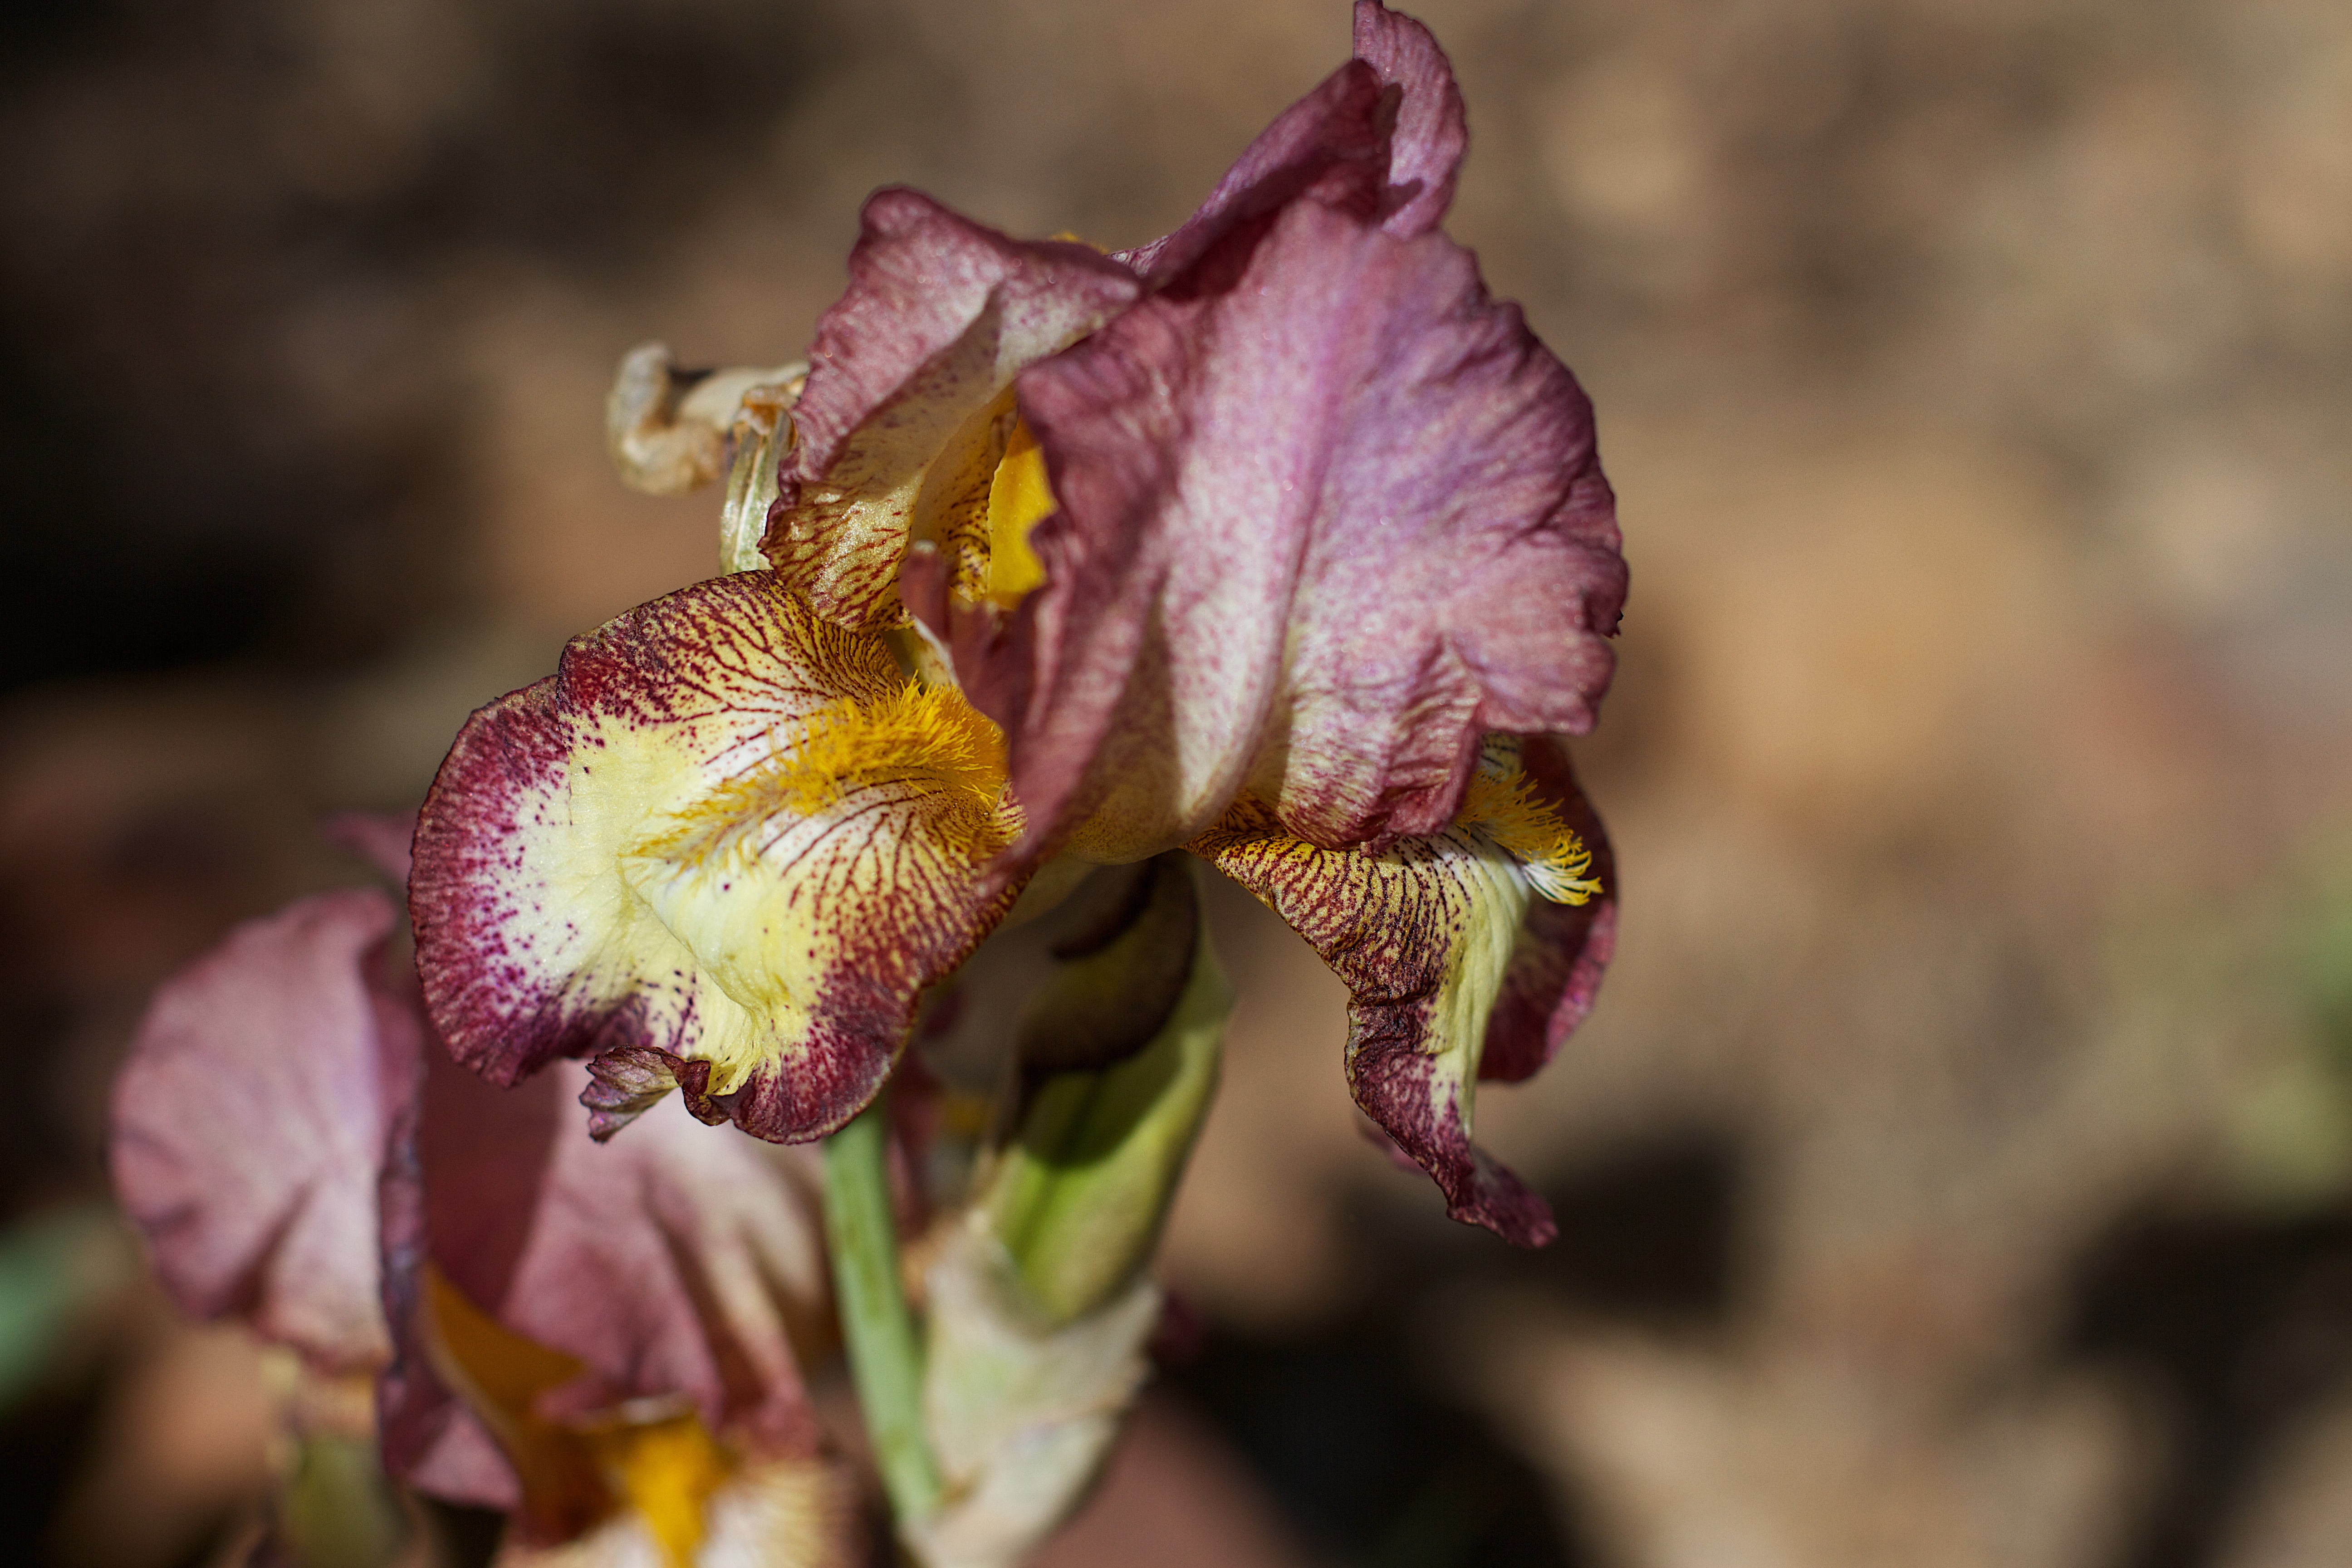
blossom, plant, photography, leaf, flower, petal, botany, flora, orchid, wildflower, close up, iris, eye, bud, macro photography, flowering plant, plant stem, land plant, calochortus